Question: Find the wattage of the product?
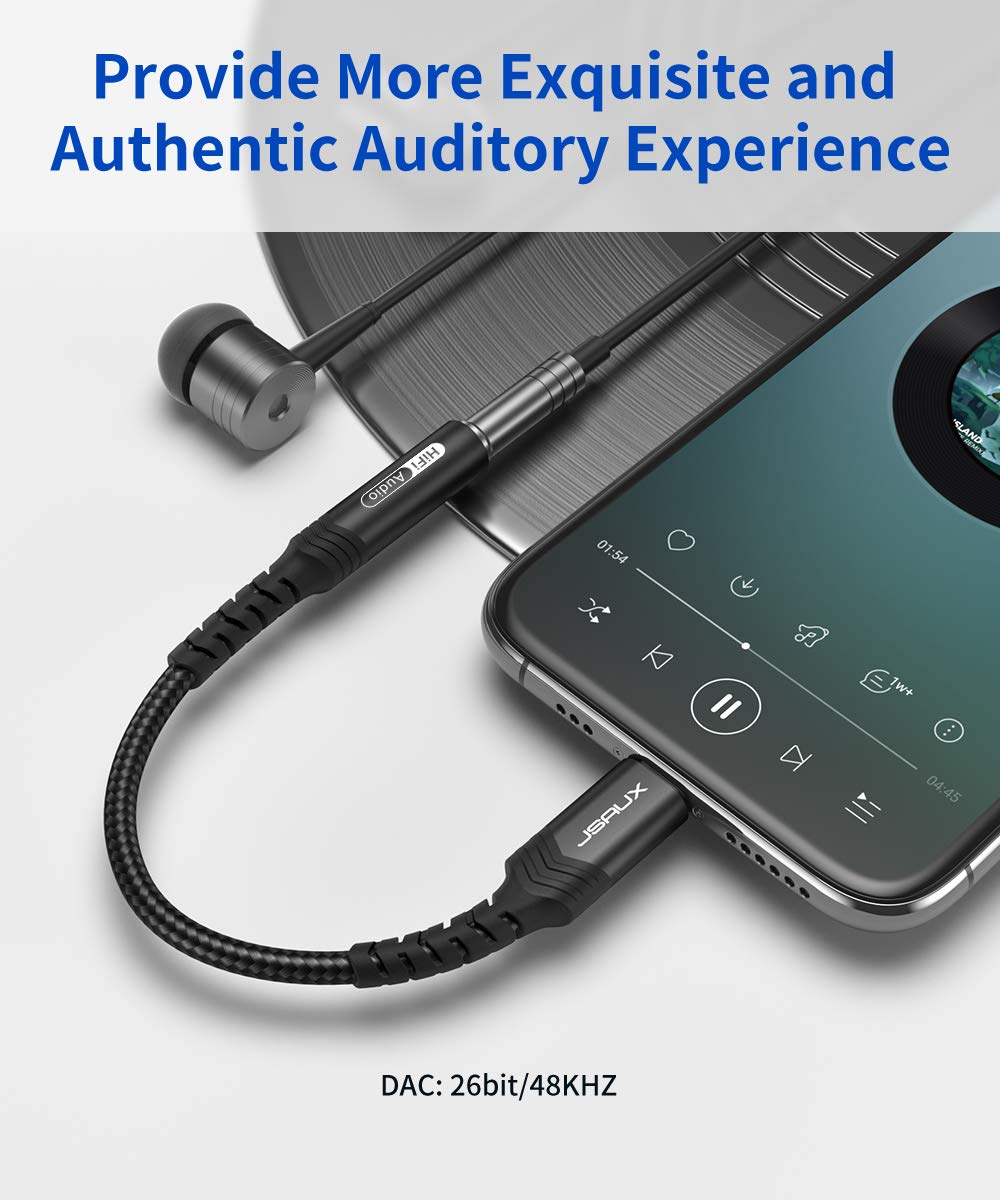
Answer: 1.0 watt